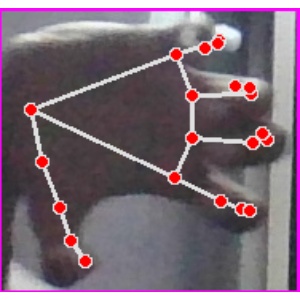
अक्षर: त